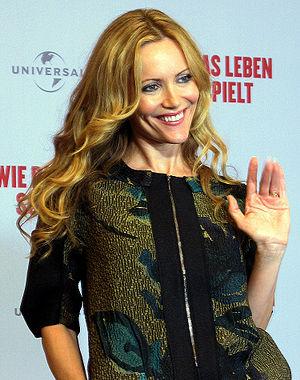
Leslie Mann est une actrice américaine née le 26 mars 1972 à San Francisco.